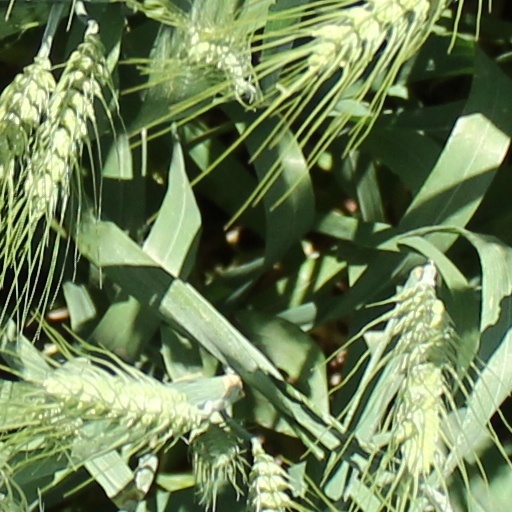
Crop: wheat